PETase

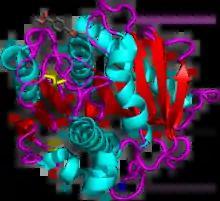
"I. sakaiensis" PETase in complex with HEMT, a PET analogue.

PETases are an esterase class of enzymes that catalyze the breakdown (via hydrolysis) of polyethylene terephthalate (PET) plastic to monomeric mono-2-hydroxyethyl terephthalate (MHET). The idealized chemical reaction is: